Economic history of pre-unitarian Italy

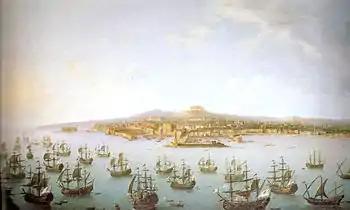
The Departure of Charles III of Bourbon for Spain, as seen from the sea by Antonio Joli.

Quantitative assessments of the Roman economy available today are considered speculative. However, beyond absolute figures, they suggest significantly greater wealth in the peninsula than in other regions of southern Europe and the Mediterranean basin. Above all, estimates assume that, during the three centuries preceding the Augustan age, there was growth in average per capita income: to observe another such occurrence, one must wait until the onset of the Industrial Age.